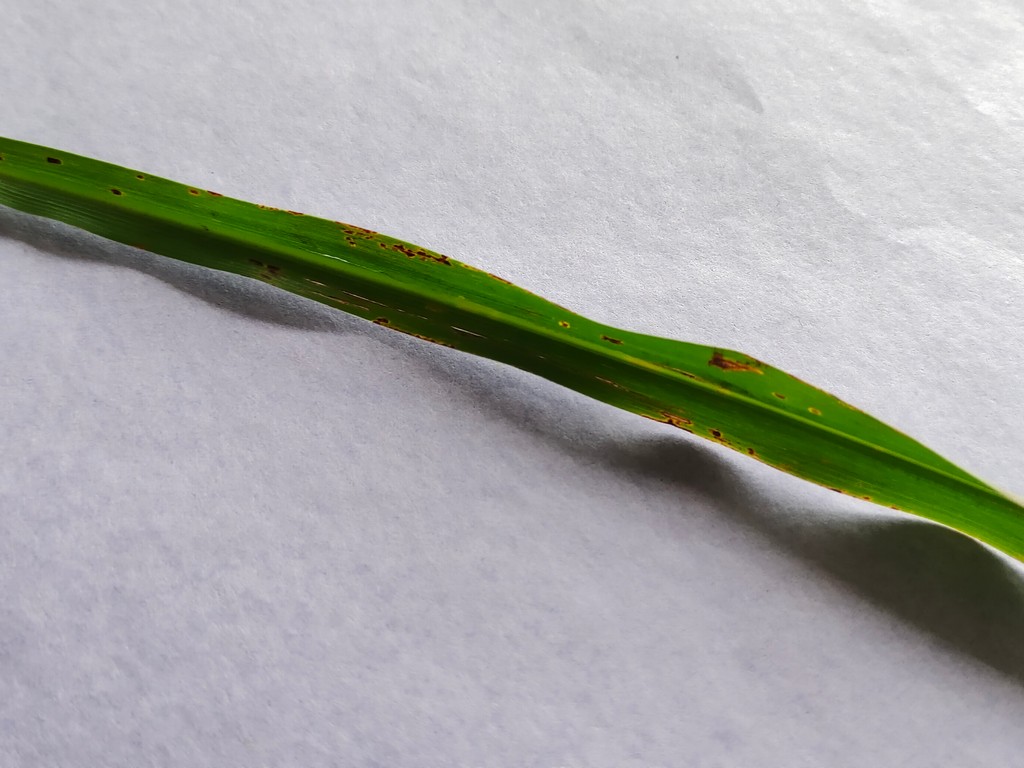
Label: Unhealthy